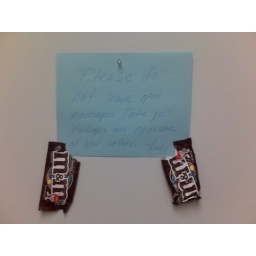
Posted on the wall in our kitchen at work